Locality (linguistics)

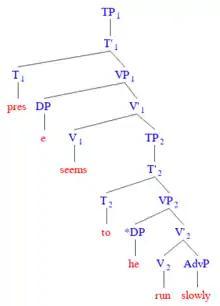
*Seems he runs slowly

This tree represents local dependencies of selection. [VP run] selects for a DP subject and can have an AdvP complement, this is satisfied. However, [VP seems] also requires a DP subject, which is unsatisfied. Lastly, T has an EPP feature, as discussed above, which selects for a DP subject. It's these selectional properties which motivate movement of certain syntactic items. In this particular tree, it is the DP which is motivated to move, in order to satisfy the selectional properties of [VP seems] and T's EPP feature.